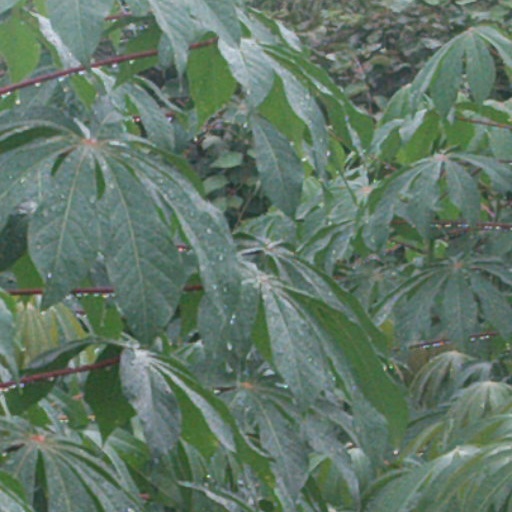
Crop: cassava